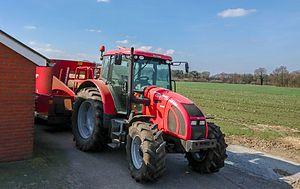
Zetor est un constructeur de matériels agricoles. Son siège est situé à Brno en République tchèque.